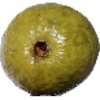
Label: Guava 1